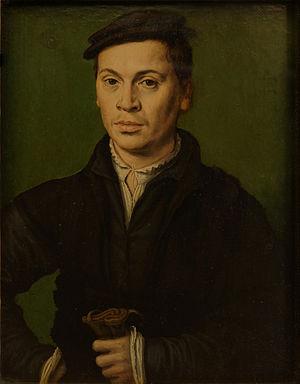
Corneille de Lyon - Homme au béret noir tenant une paire de gants
La peinture de la Renaissance est, comme tout l'art de la Renaissance, influencée par l'Antiquité. Sous l'influence des idées humanistes et l'apparition d'une nouvelle classe bourgeoise et marchande, qui prend les rênes des États, naît un nouveau système de représentation du monde avec la Nature visible et sensible pour modèle, s'appuyant sur deux innovations essentielles :
Lyon Renaissance. Arts et humanisme est une exposition qui s'est déroulée du 23 octobre 2015 au 25 janvier 2016 au musée des Beaux-Arts de Lyon.